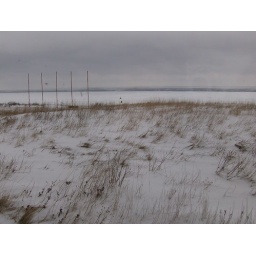
A view of the frozen bay with flag poles taken from my bedroom window on arriving in February.